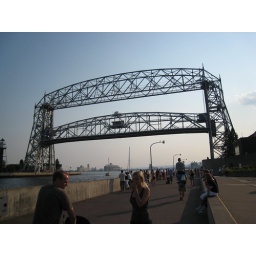
Here is the aerial lift bridge in action as a boat passed under it.